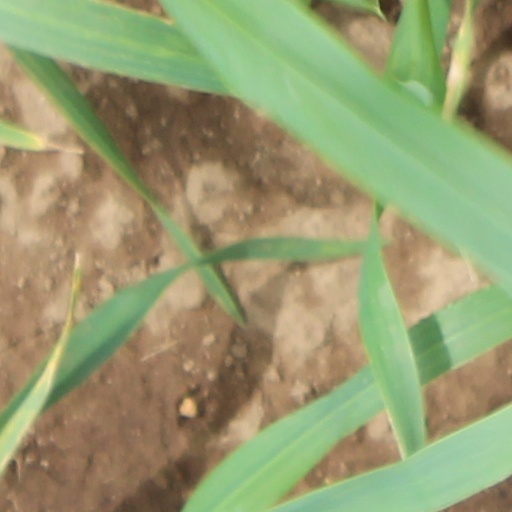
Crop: wheat